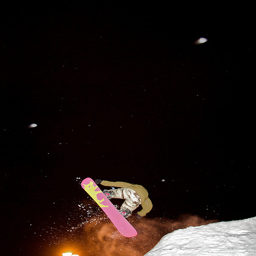
a snowboarder that is jumping off some snow
A snowboarder jumps off a hill of snow at night.
Man snowboarding in the night in the snow
Someone on a pink snowboard is doing a trick in the air.
A person standing on a snowboard jumping over snow.